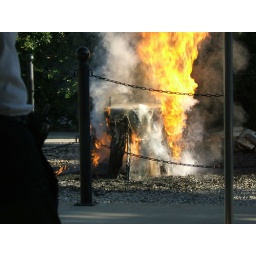
Cooking white fish in Fish Creek WI